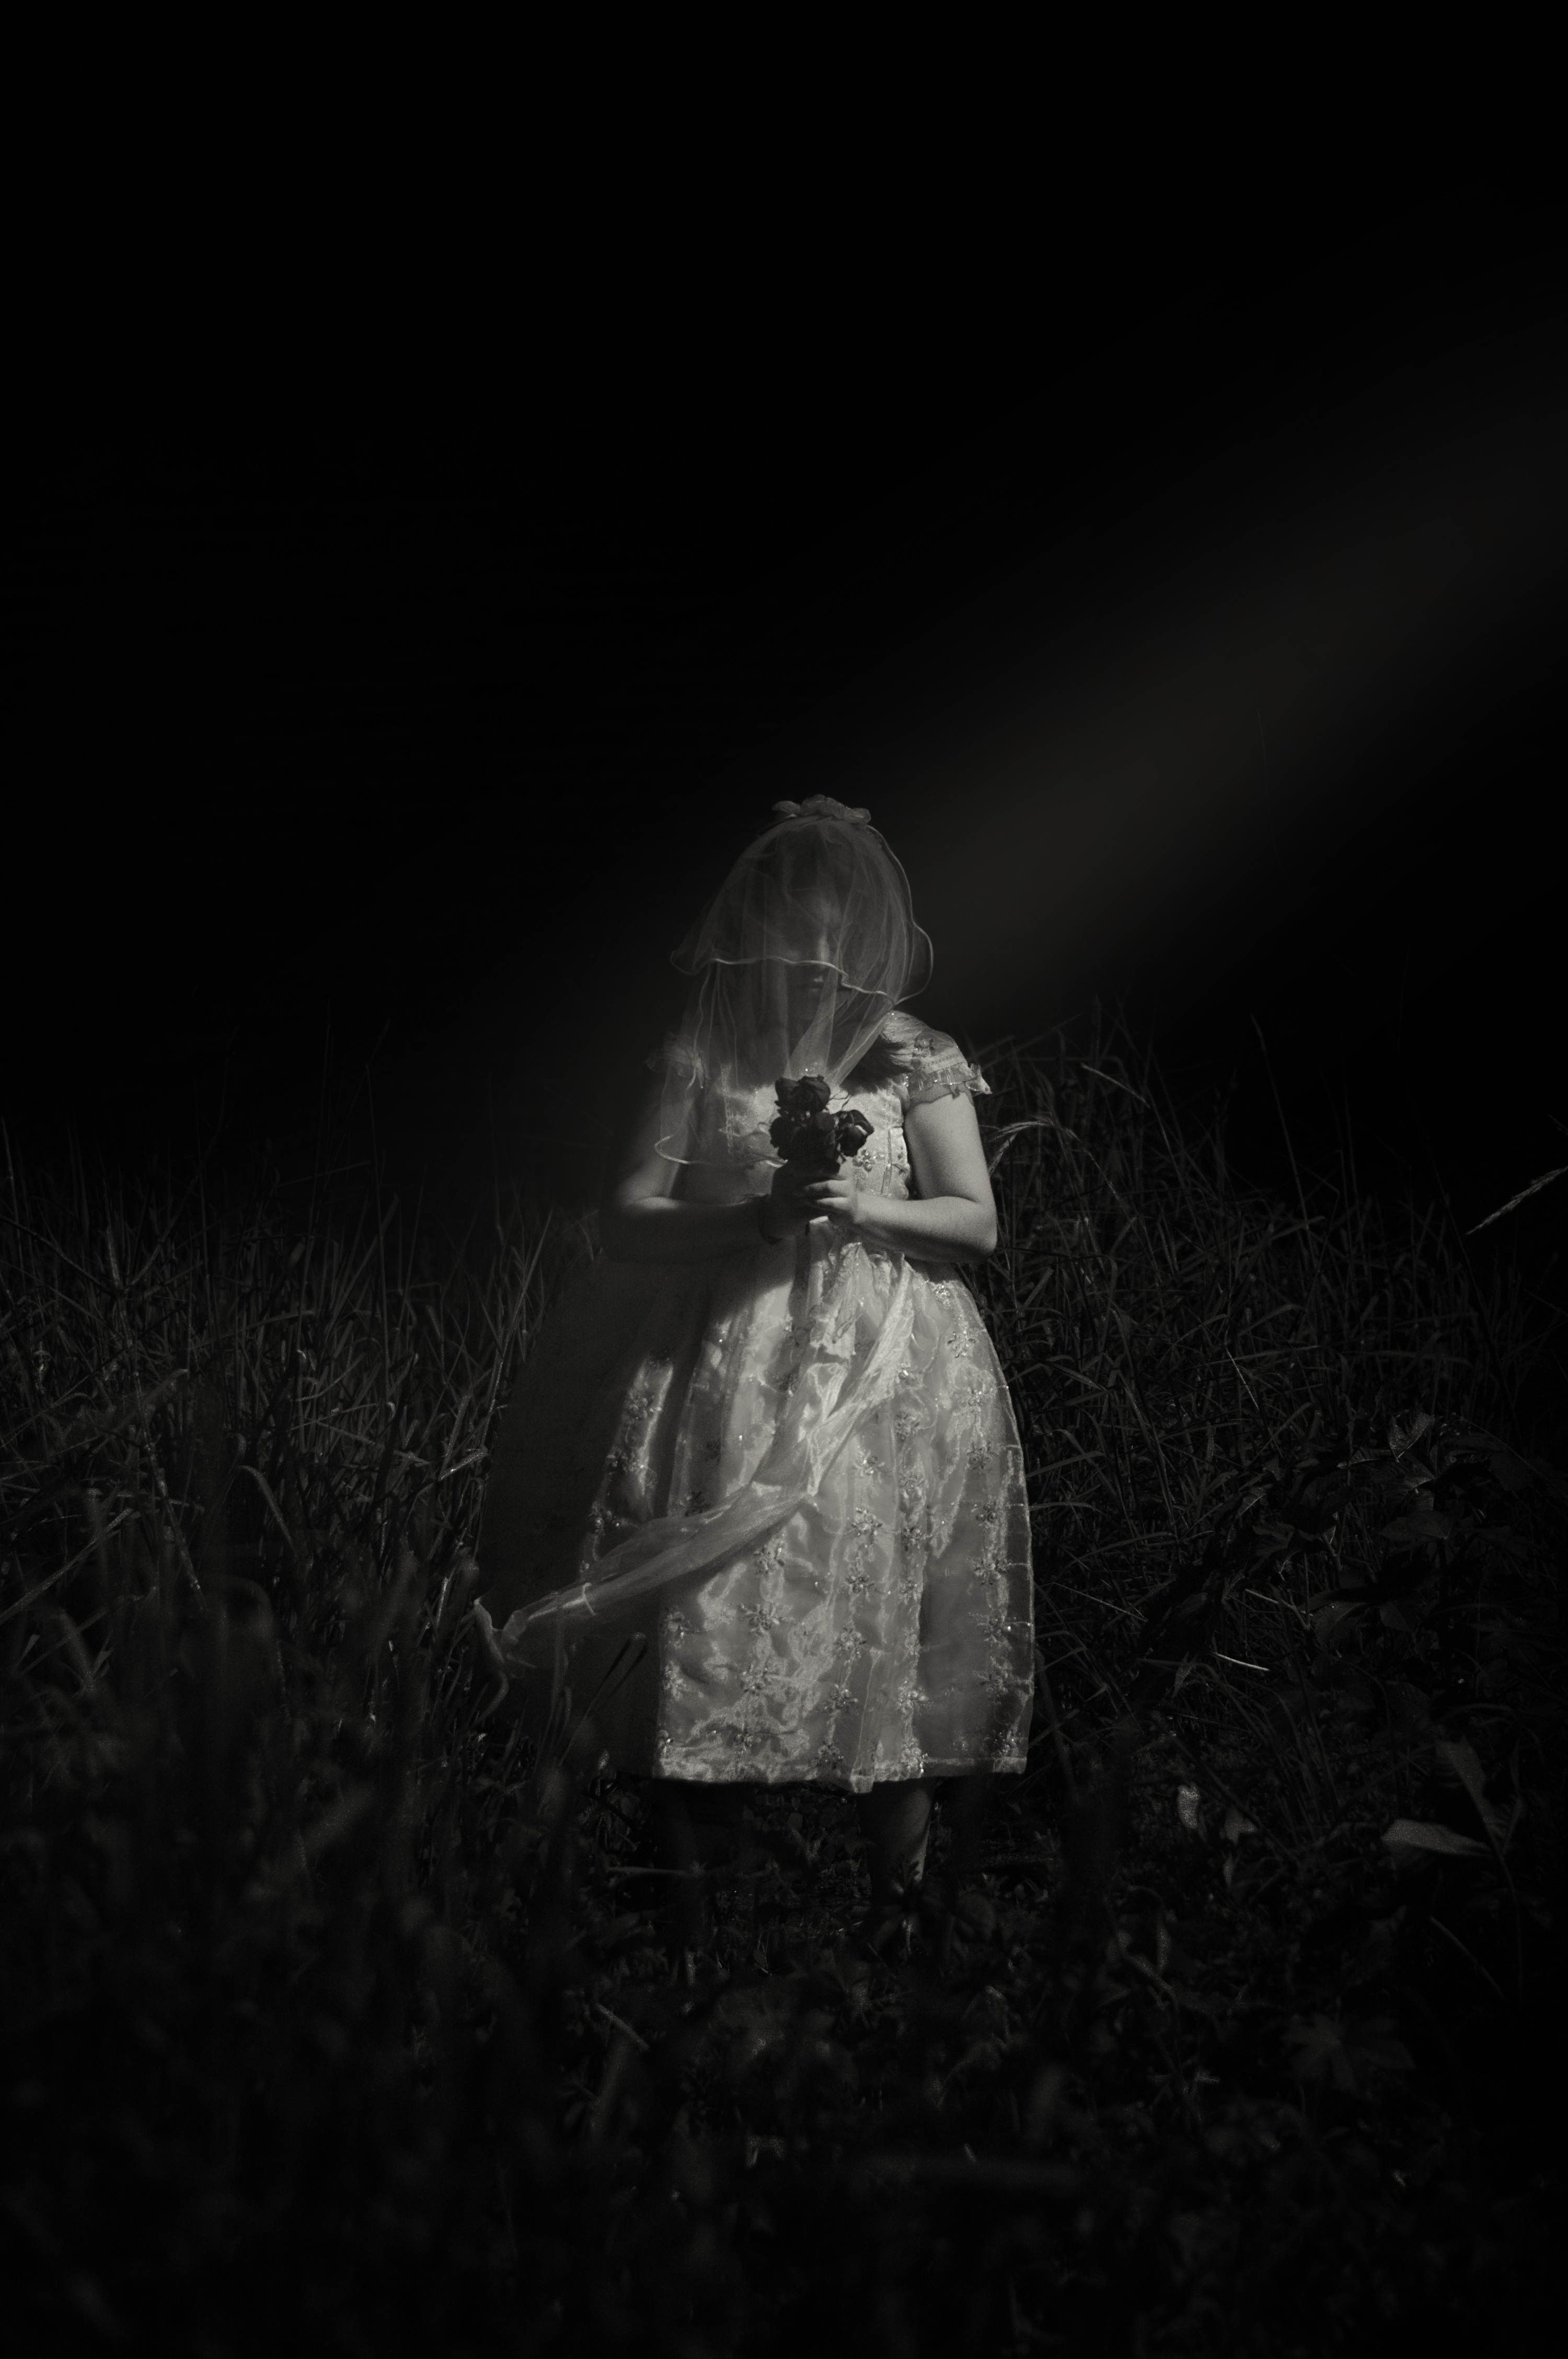
light, black and white, white, night, photography, darkness, black, monochrome, dress, photograph, monochrome photography